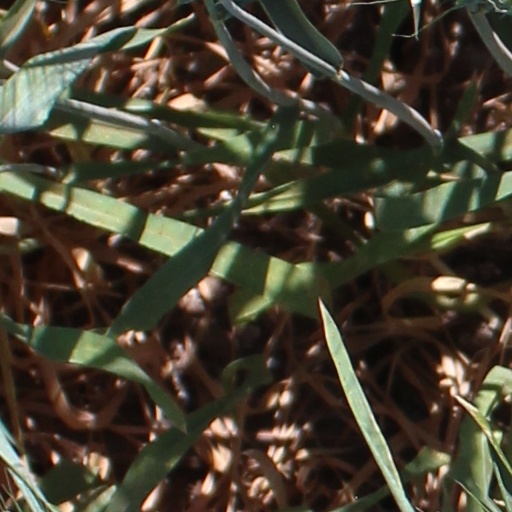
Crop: wheat